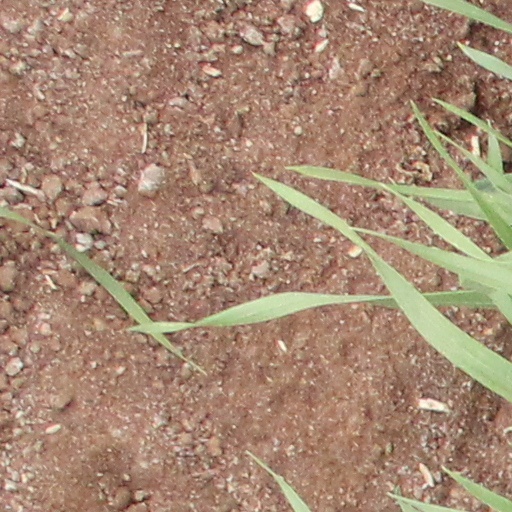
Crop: wheat